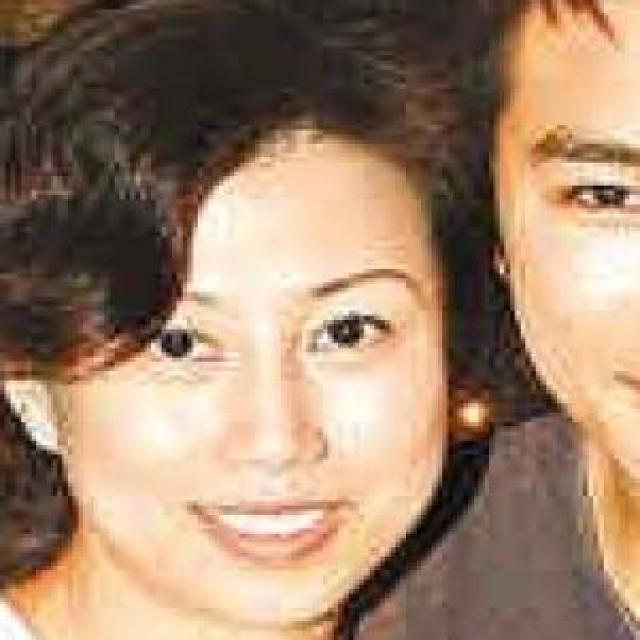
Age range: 21-44